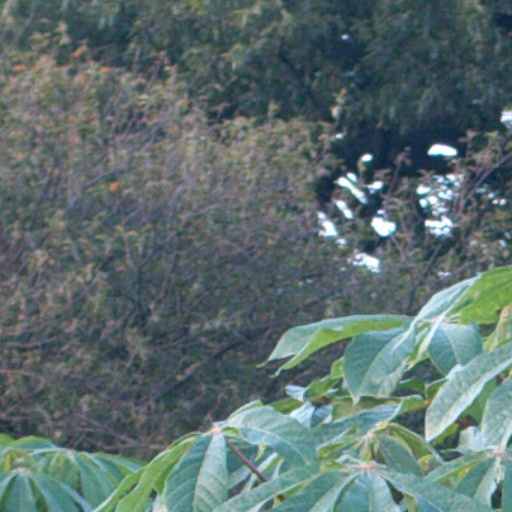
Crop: cassava